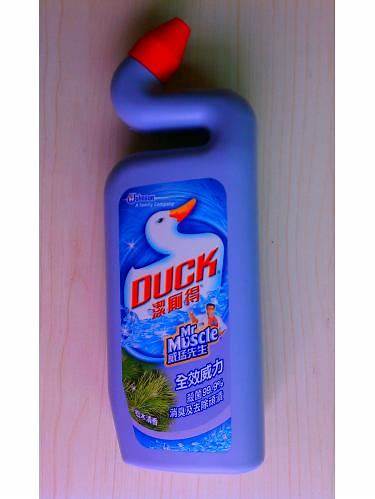
Waste category: plastic